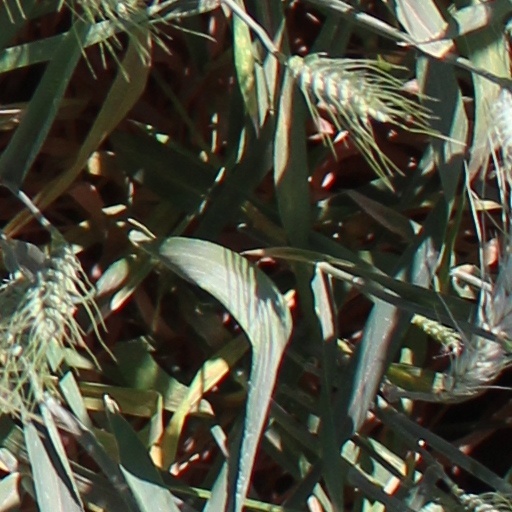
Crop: wheat